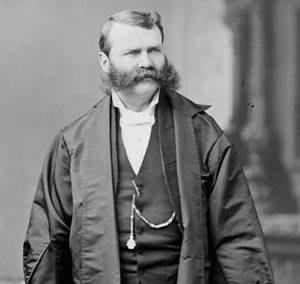
Joseph-Godéric Blanchet, né le 7 juin 1829 à Saint-Pierre-de-la-Rivière-du-Sud et mort le 1ᵉʳ janvier 1890 à Lévis, est un médecin, militaire et politicien Canadien. Il fut le seul politicien canadien et premier francophone à servir à titre de président de la Chambre des communes à Ottawa et président de l'Assemblée législative du Québec. Il était député du comté de Lévis au fédéral pour le parti libéral-conservateur de 1867 à 1873 et de 1879 à 1883. Il a aussi été député fédéral du comté de Bellechasse de 1875 à 1878. Au provincial, il fut député du comté de Lévis de 1867 à 1875.
Lévis est une circonscription électorale québécoise située dans la ville de Lévis, dans la région Chaudière-Appalaches.